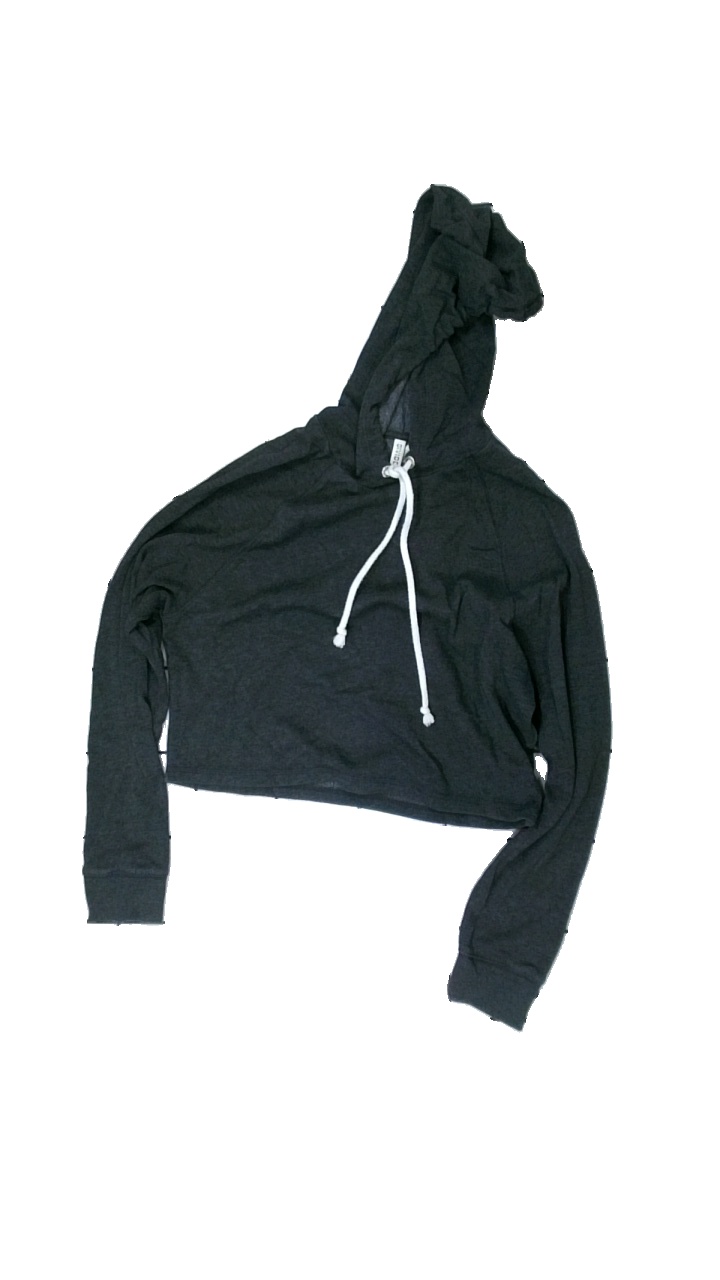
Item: Hoodie (Ladies)
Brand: H&m
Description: grå hoodie, lite nopprig
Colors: Grey
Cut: Regular, Cropped
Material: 61% cotton 39% polyester
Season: All
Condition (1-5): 4
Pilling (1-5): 4
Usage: Reuse
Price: <50